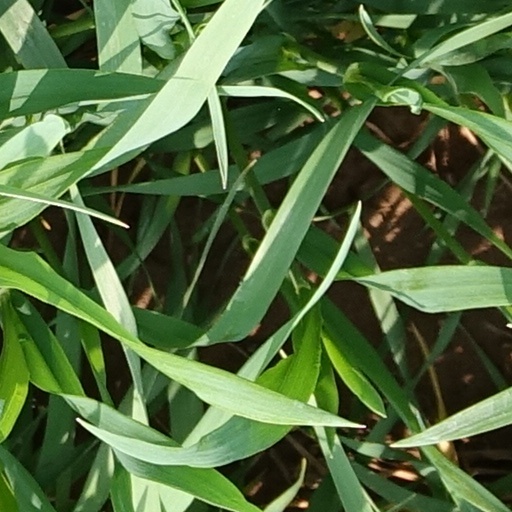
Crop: wheat